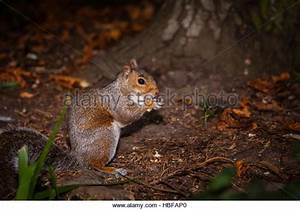
Label: squirrel